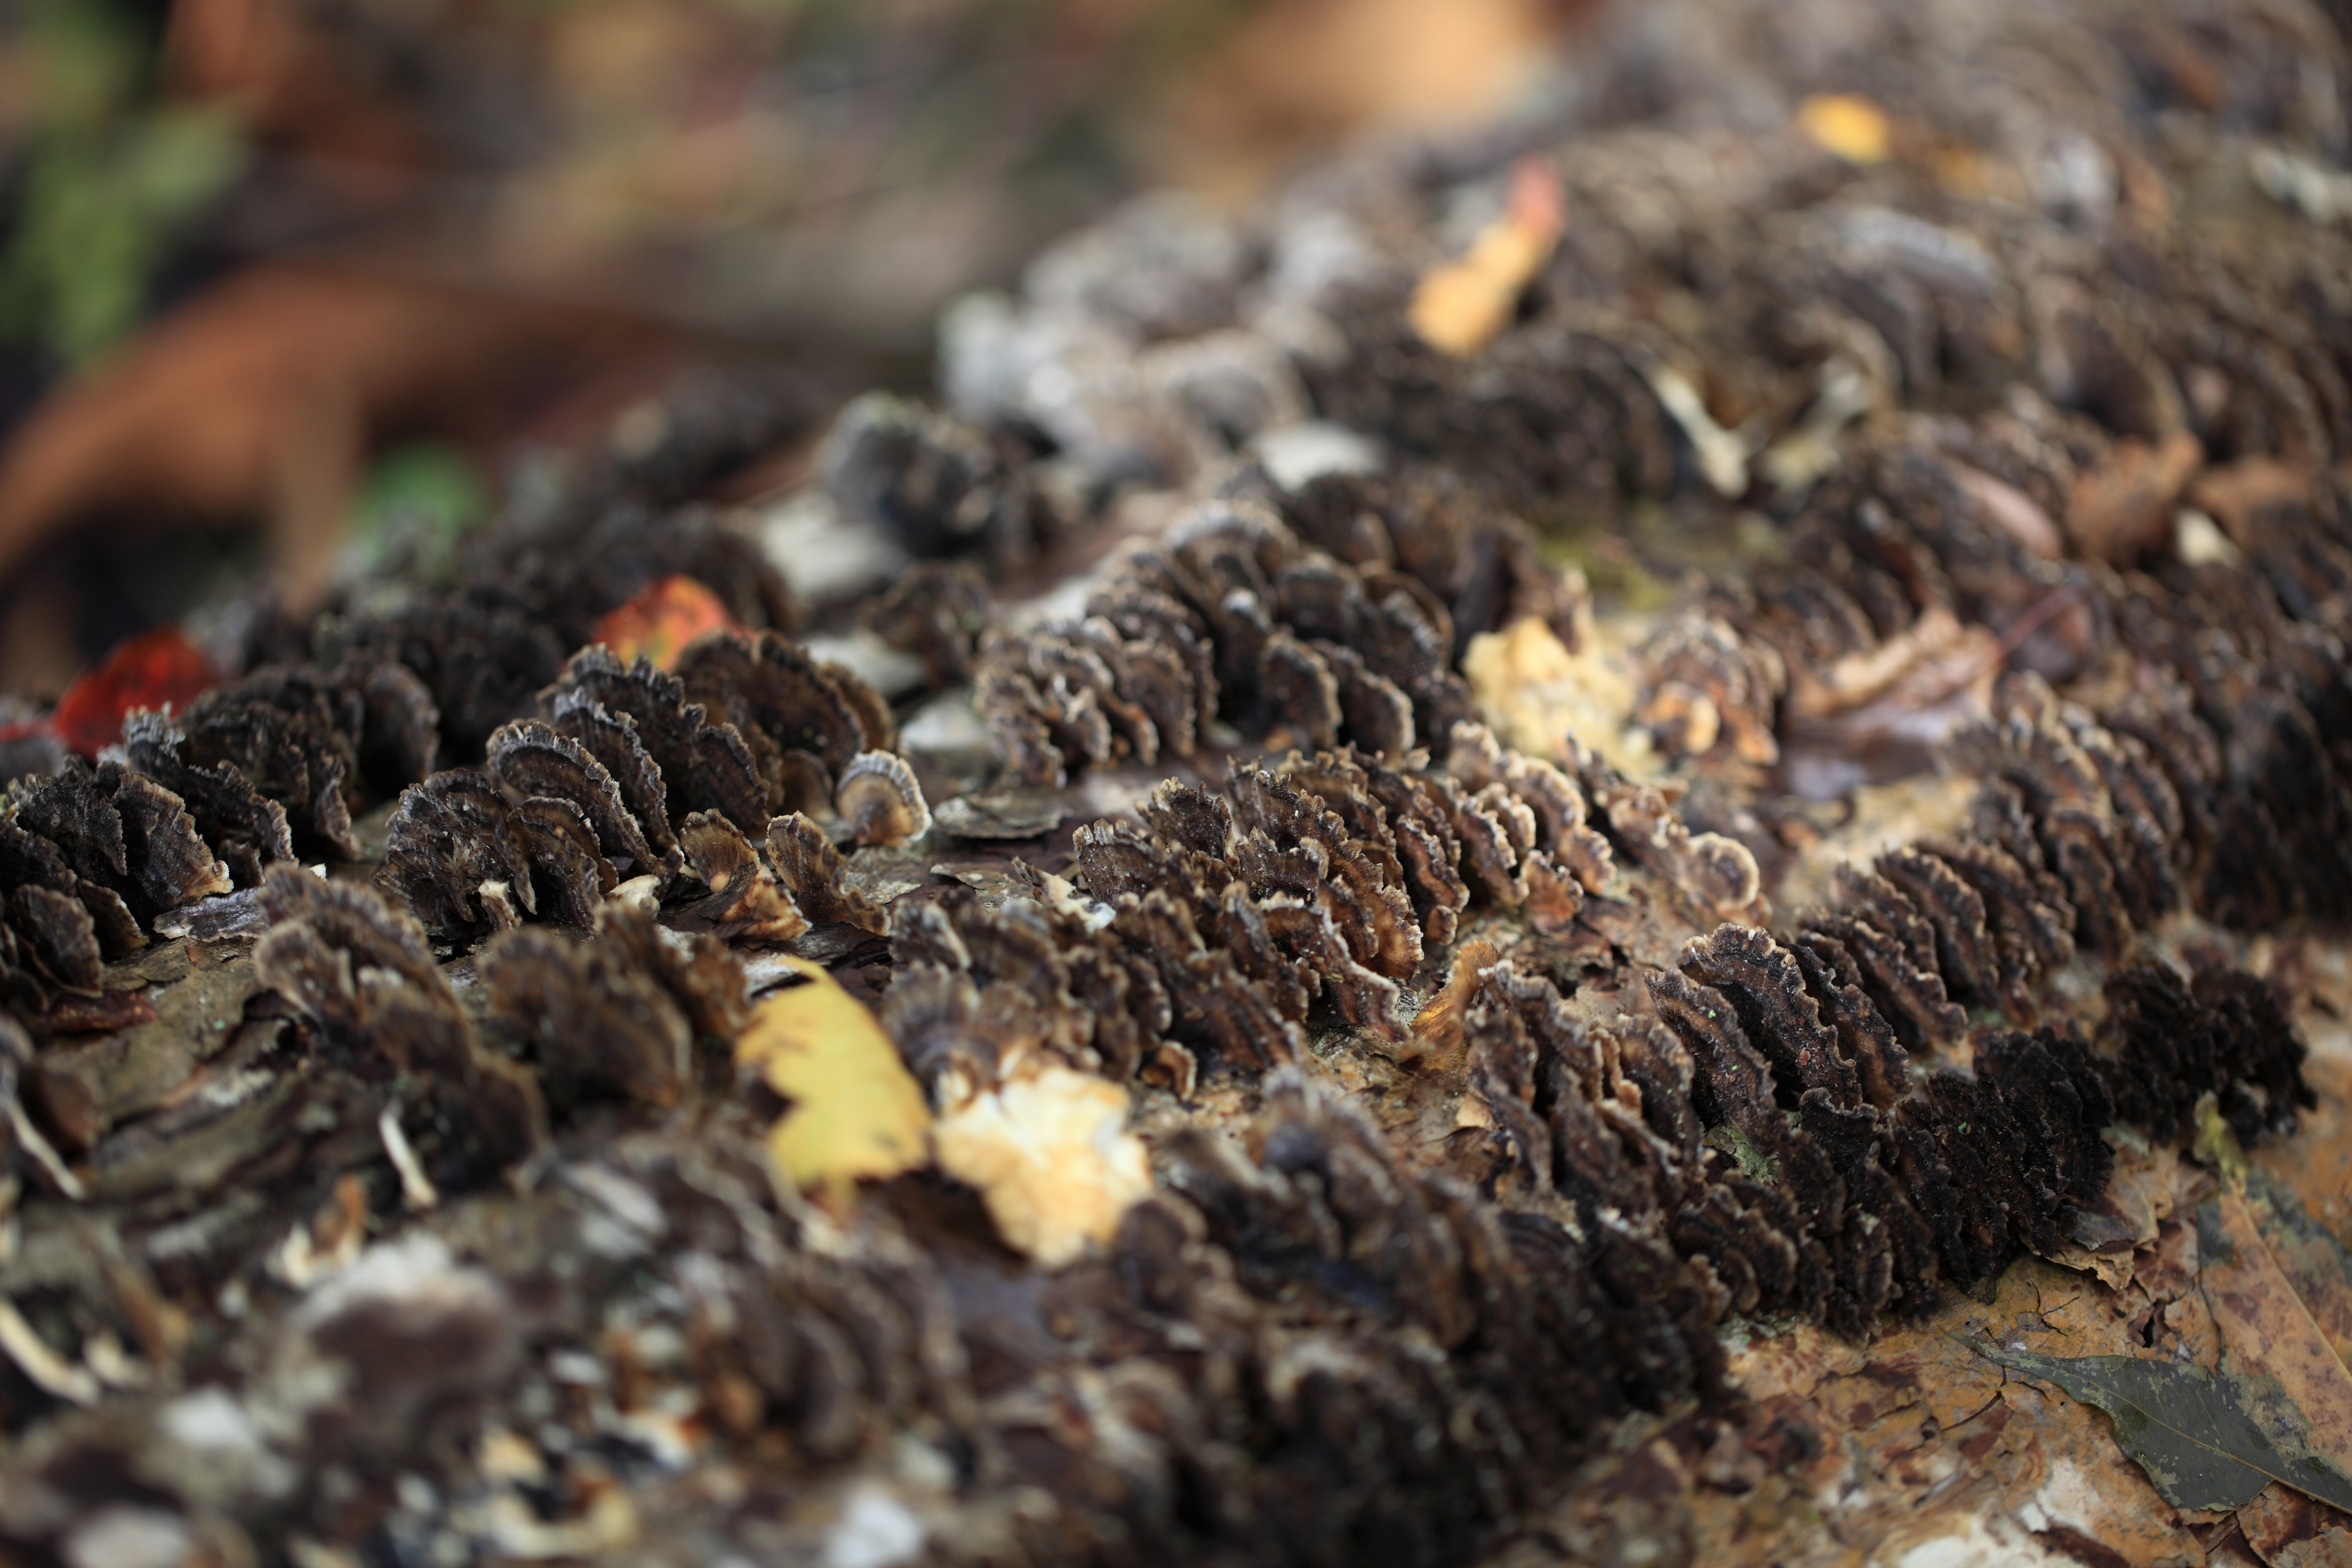
tree, nature, leaf, wildlife, high, autumn, soil, mushroom, fauna, close up, fungi, tochigi, 5d, hires, markii, hi, res, resolution, nikkoh, macro photography, edible mushroom, medicinal mushroom, agaricomycetes